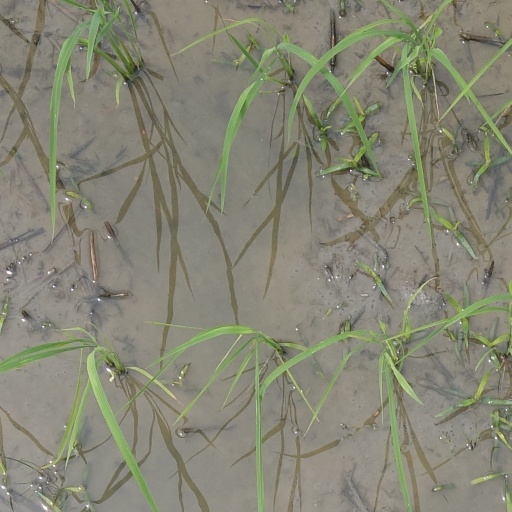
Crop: rice